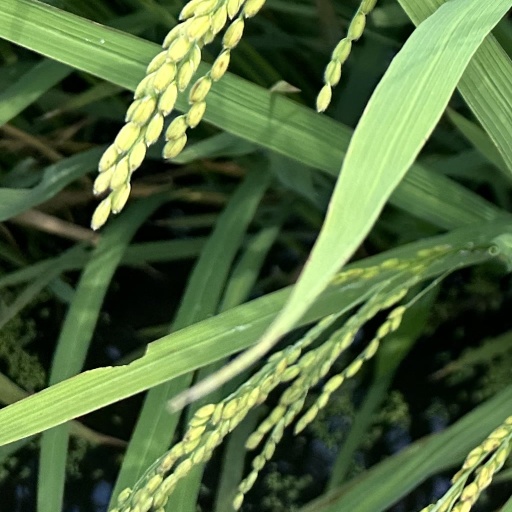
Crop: rice